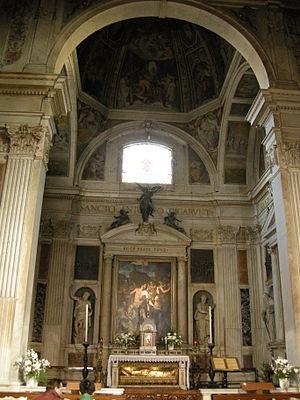
La Basilique San Marco de Florence, en Italie, est une des églises du centre historique de la cité, donnant sur la place San Marco, l'église du couvent San Marco, jouxtant le musée homonyme.